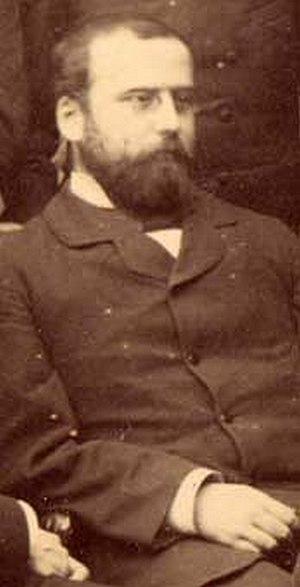
Alfred Soubeiran, né en 1855 et mort en 1936, est une personnalité du Bassin minier du Nord-Pas-de-Calais.
Alfred de Soubeyran est un ingénieur du corps des mines, professeur puis directeur à l'Institut industriel du Nord. Il a publié une étude très détaillée concernant la partie située dans le Pas-de-Calais du bassin minier du Nord-Pas-de-Calais. Il a également été ingénieur puis administrateur dans certaines de ces sociétés minières du nord de la France.